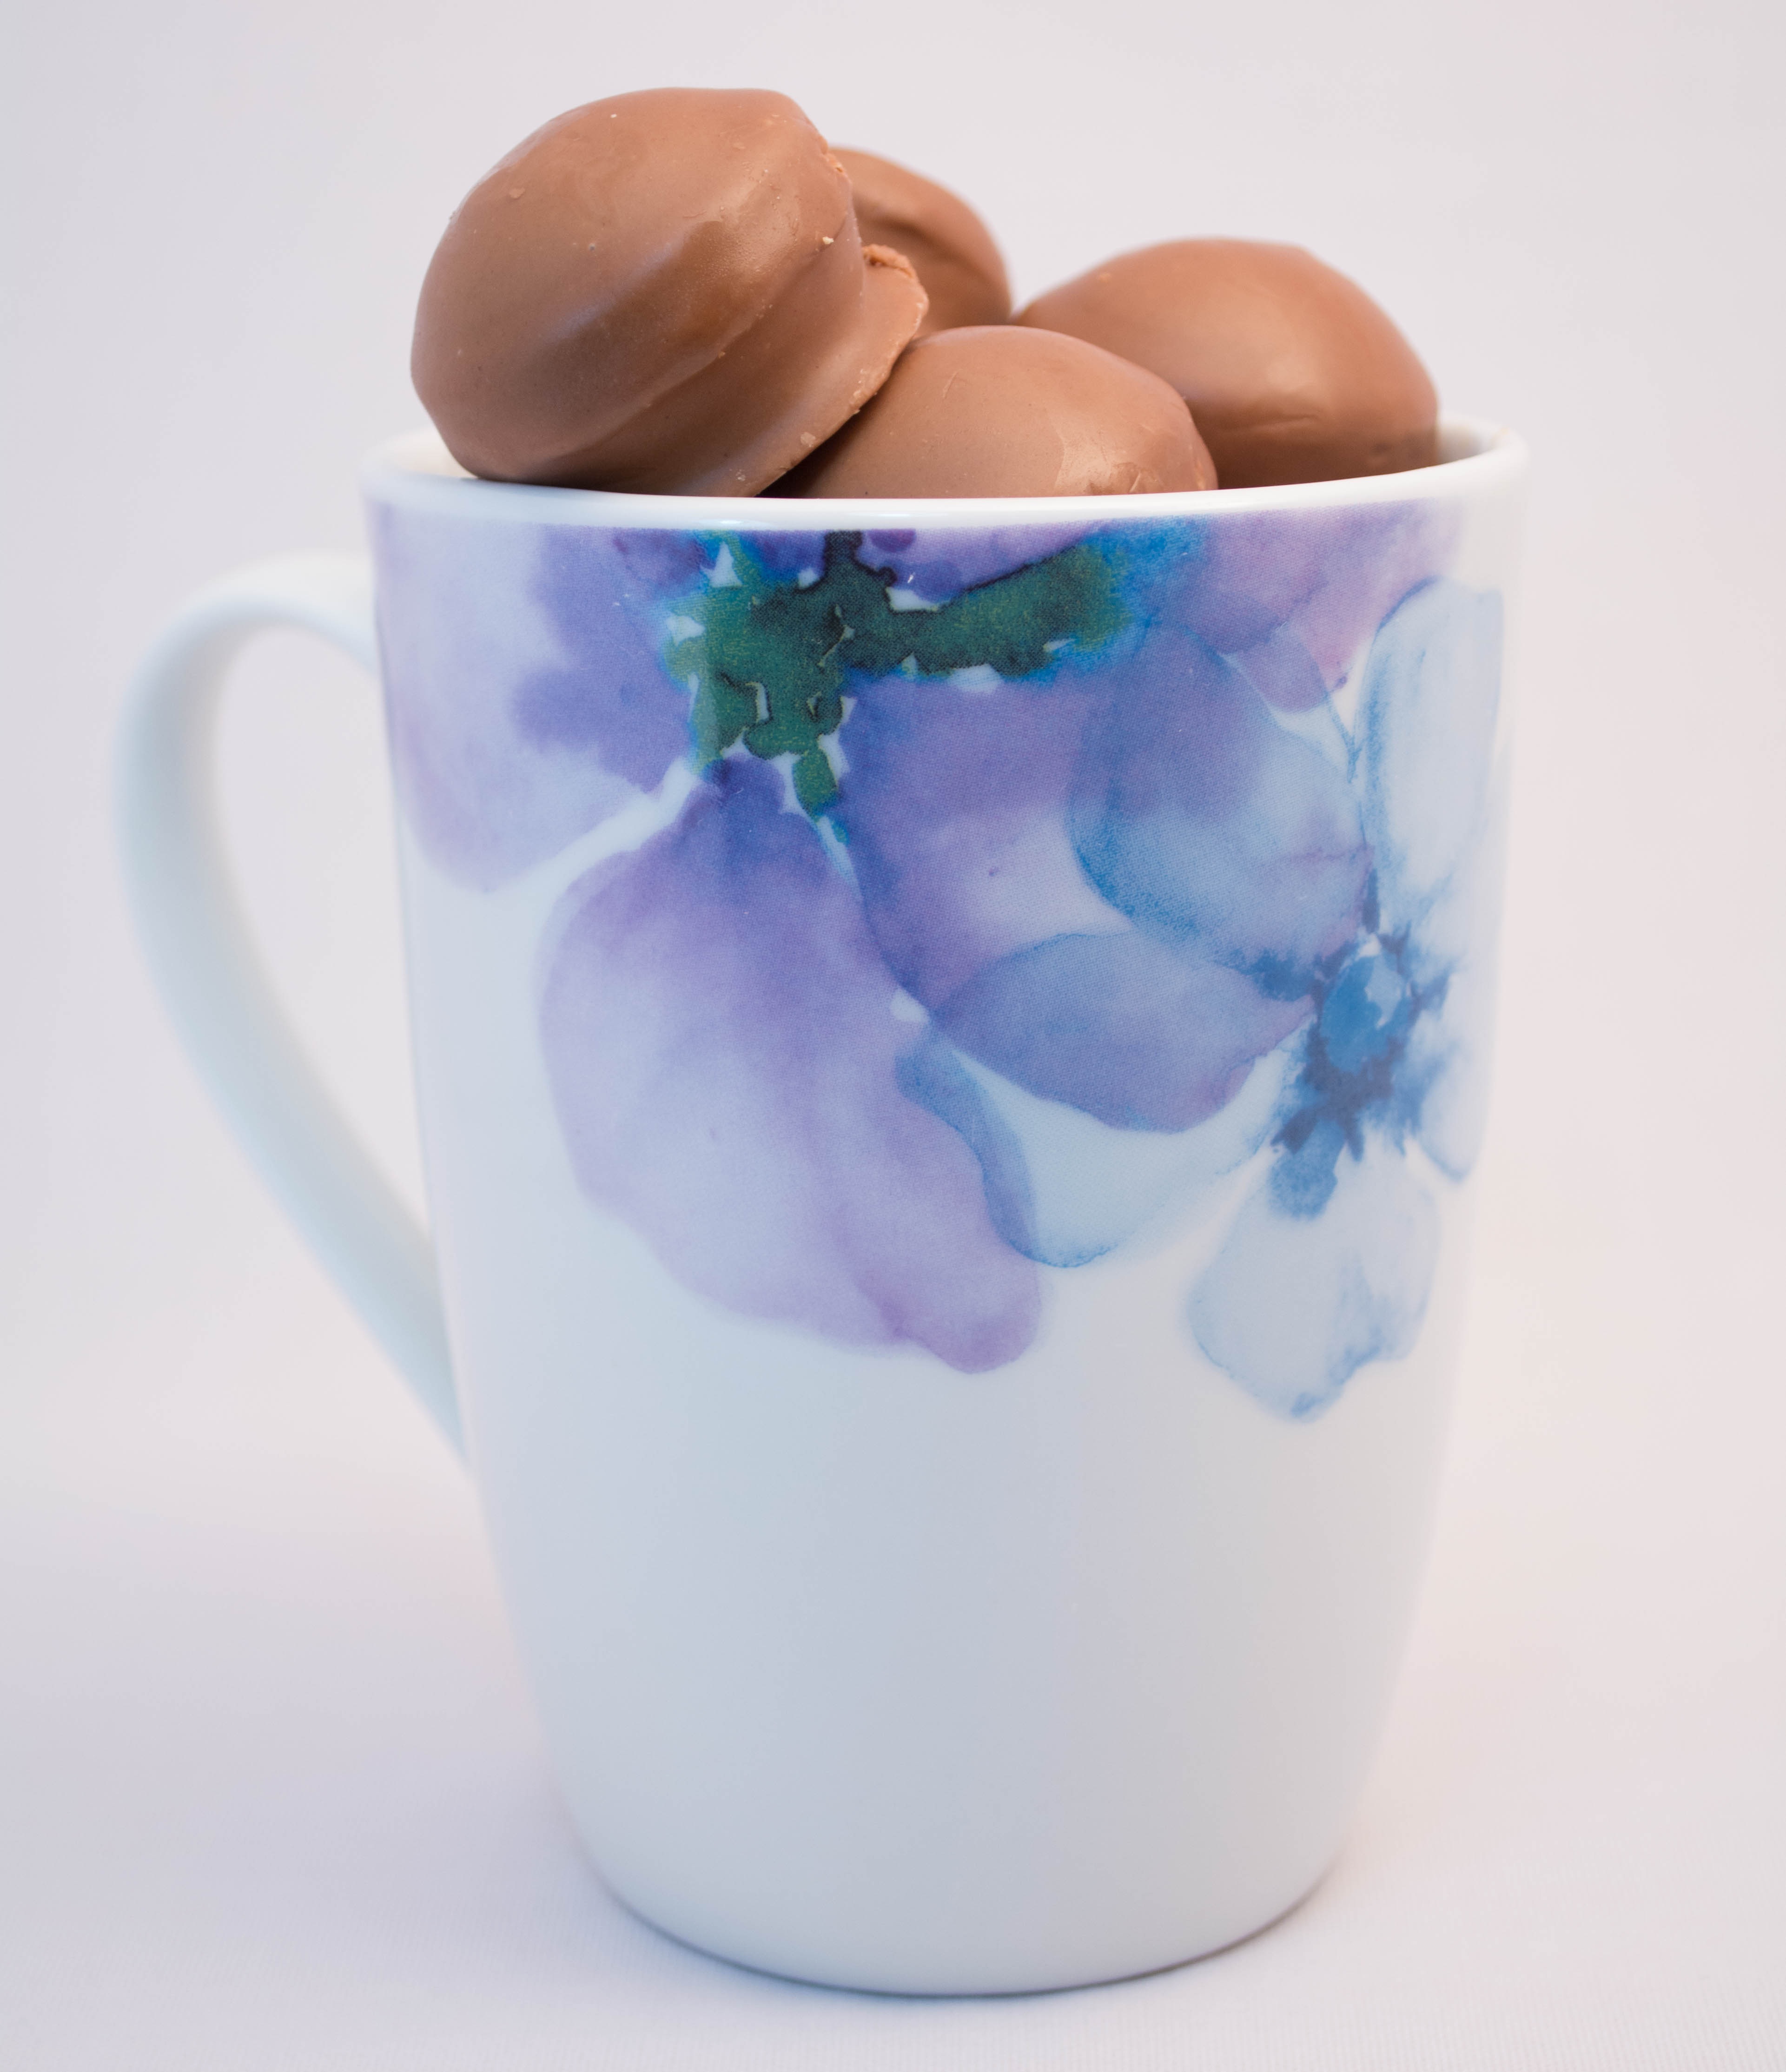
cup, vase, saucer, ceramic, mug, coffee cup, material, product, bonbons, porcelain, chocolates, drinkware